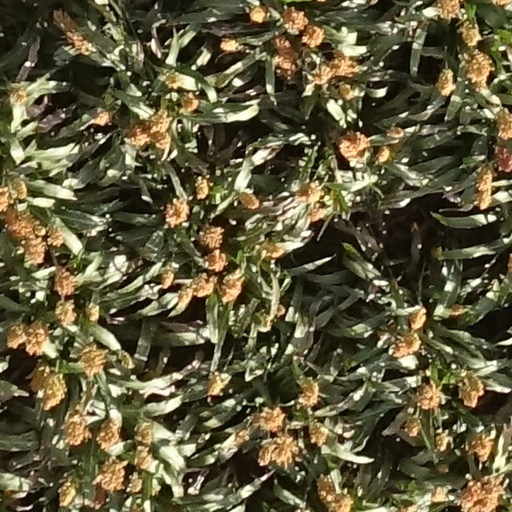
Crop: sorghum